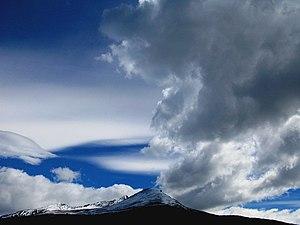
Vue sur le mont Condor
Le parc national Tierra del Fuego est un parc national d'Argentine créé en 1960, dans le but de sauvegarder et de préserver un milieu naturel, sa faune et sa flore d'un territoire montagneux de type sub-antarctique. Le parc d’une superficie de 63 000 hectares, est situé au sud-ouest de la province argentine de Terre de Feu, Antarctique et Îles de l'Atlantique Sud, en Patagonie, à 10 kilomètres environ à l'ouest du centre-ville d'Ushuaïa. C'est le parc national le plus austral d'Argentine. Le relief est principalement montagneux et présente une partie côtière donnant sur le canal Beagle. Son point le plus haut culmine à 1 470 mètres. Ouvert au public sur seulement 2 000 hectares, le parc a accueilli près de 260 000 visiteurs en 2009.